Regalia of the Russian tsars

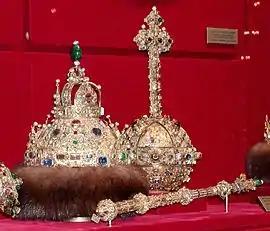
"Grand set": the crown of Michael Fyodorovich with orb and sceptre of Boris Godunov.

During the Time of Troubles in 1610-1612, the tsars' treasury was plundered by the Polish troops. They took almost all armour and weapons from the Great Treasury. Still, some items of the utmost value were kept in the occupied Kremlin under the protection of the boyars. When the Seven Boyars agreed to acknowledge Władysław, the king of Poland, as the king of Russia, he spared the historical monarchical insignia. Later the new king of Russia Michael Fyodorovich replenished the treasury with new artefacts. In 1627-1628 the "Grand Set" of regalia was created for him.